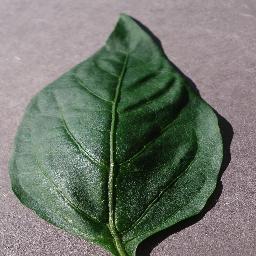
Label: Pepper,_bell___healthy